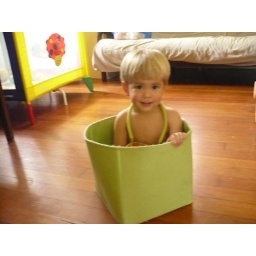
sitting in his ball box